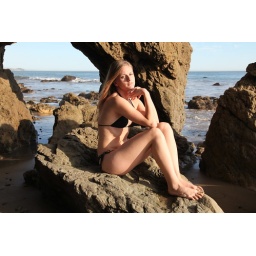
Photoshoot of a pretty model with long blonde hair and blue eyes in a black bikini.